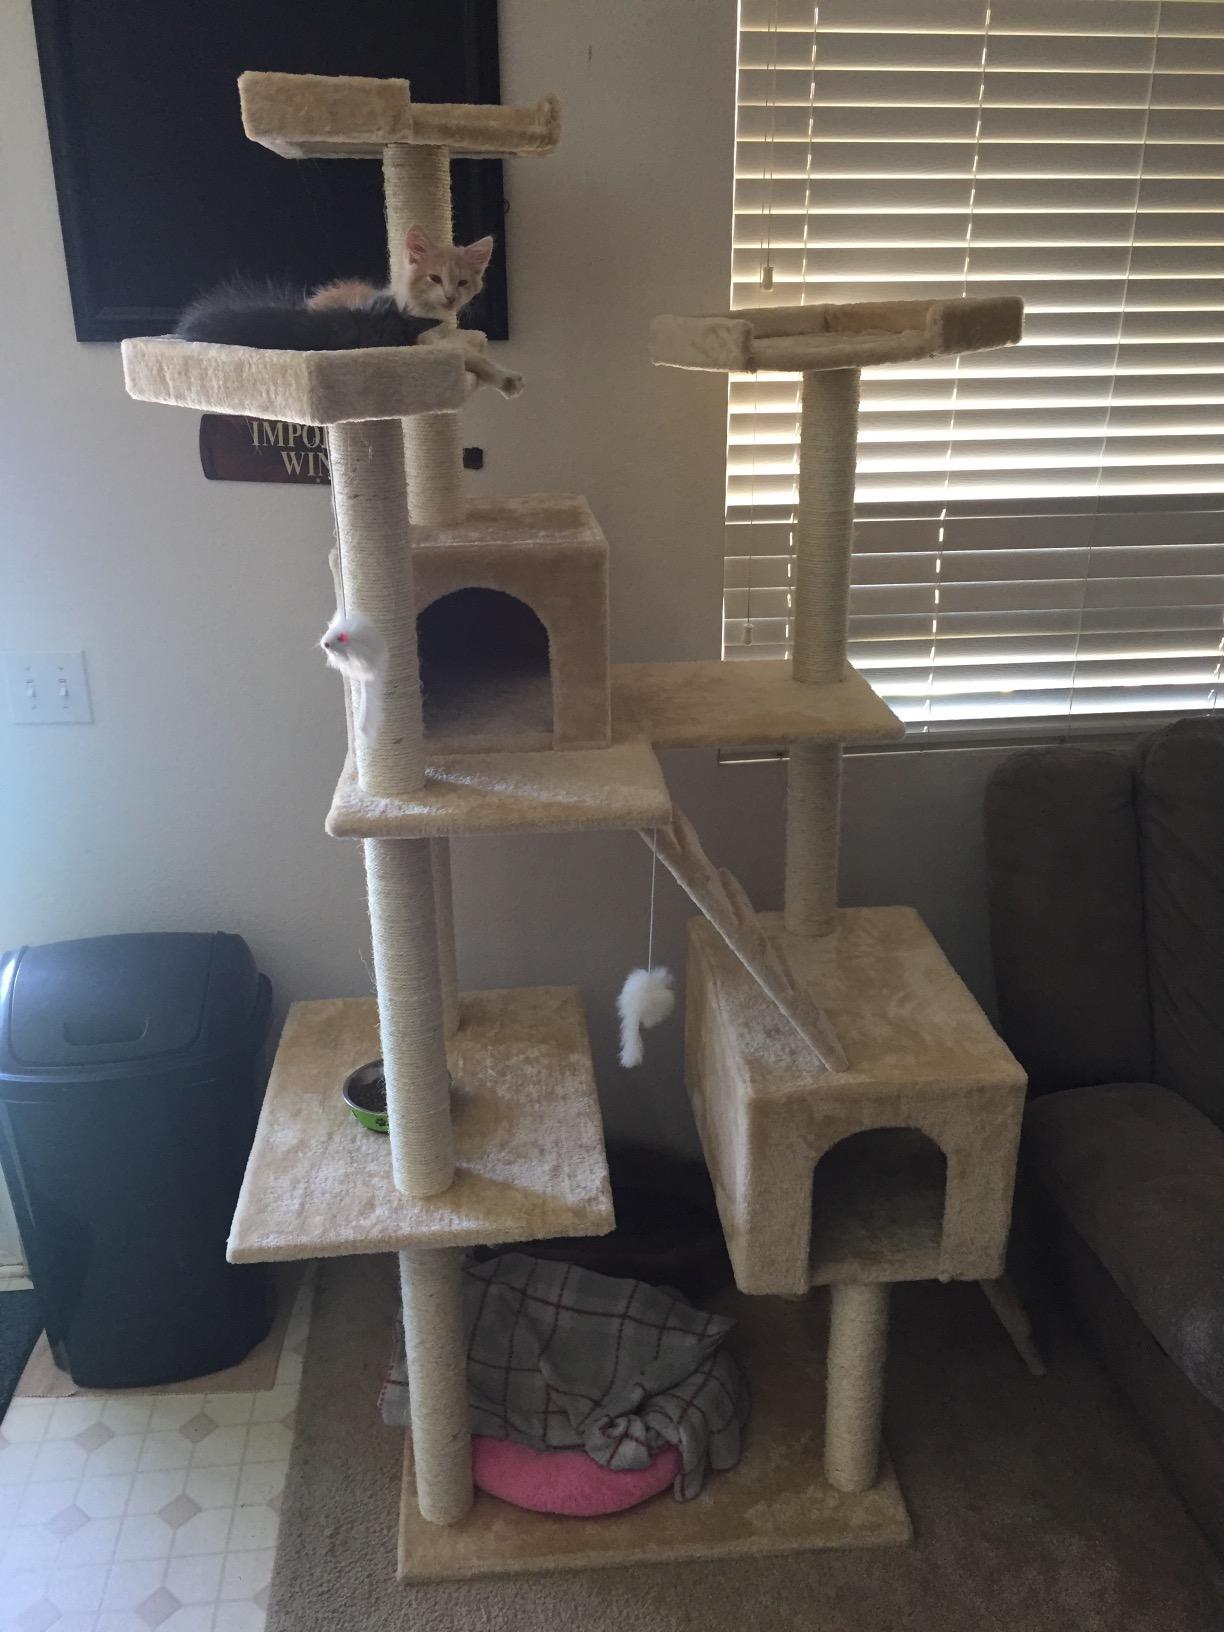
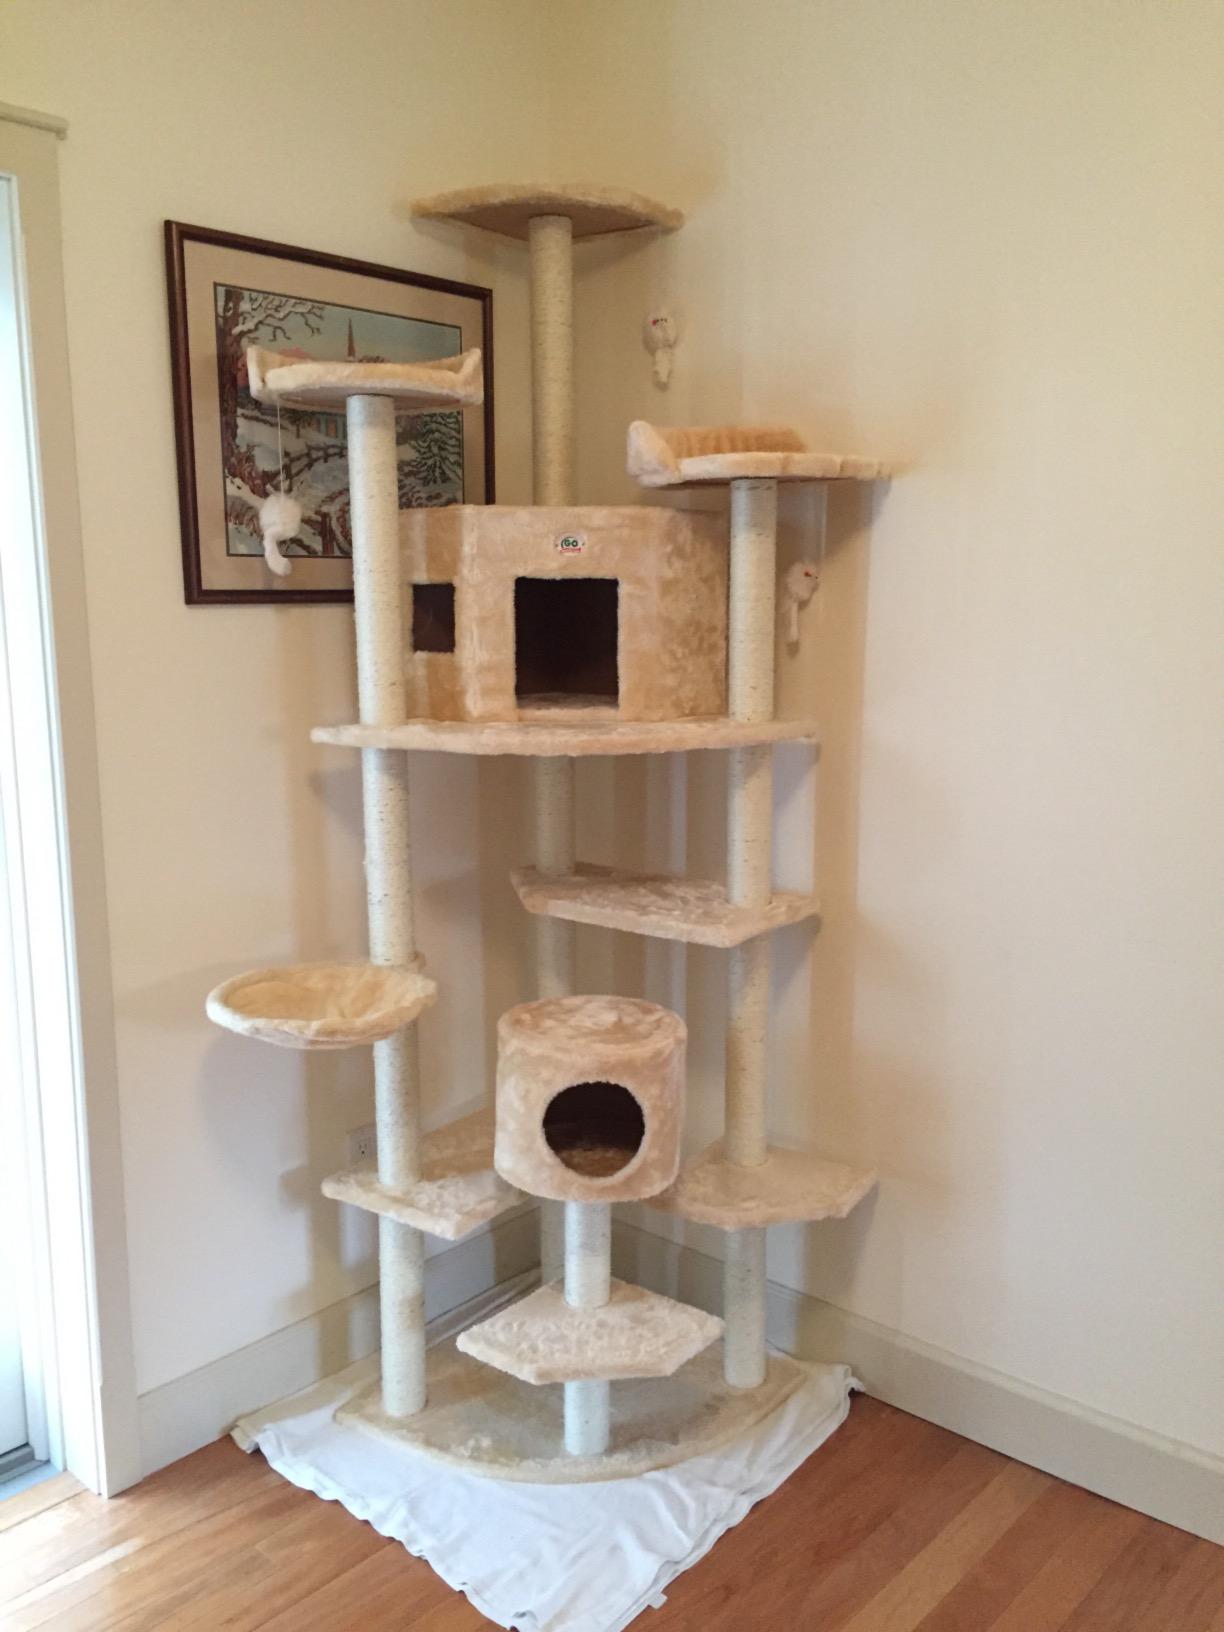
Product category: items_cat tree
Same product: no